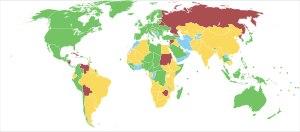
La guerre du Donbass est un conflit armé actuellement en cours ayant commencé en 2014 lors de la crise ukrainienne et se déroulant à l'Est de l'Ukraine.